Battle of Alcatraz

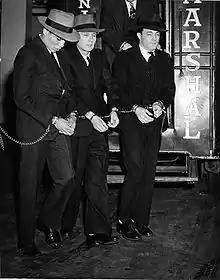
Clarence Carnes "(left)", Sam Shockley "(center)", and Miran Thompson "(right)" on their way to court

The Marines, led by World War II veteran, Warrant Officer Charles Lafayette Buckner IX, drove the armed convicts into a corner with tactics they had perfected against entrenched Japanese resistance during the Pacific War. They drilled holes in the prison roof and dropped grenades into areas where they believed the convicts were located, to force them into a utility corridor where they could be cornered.